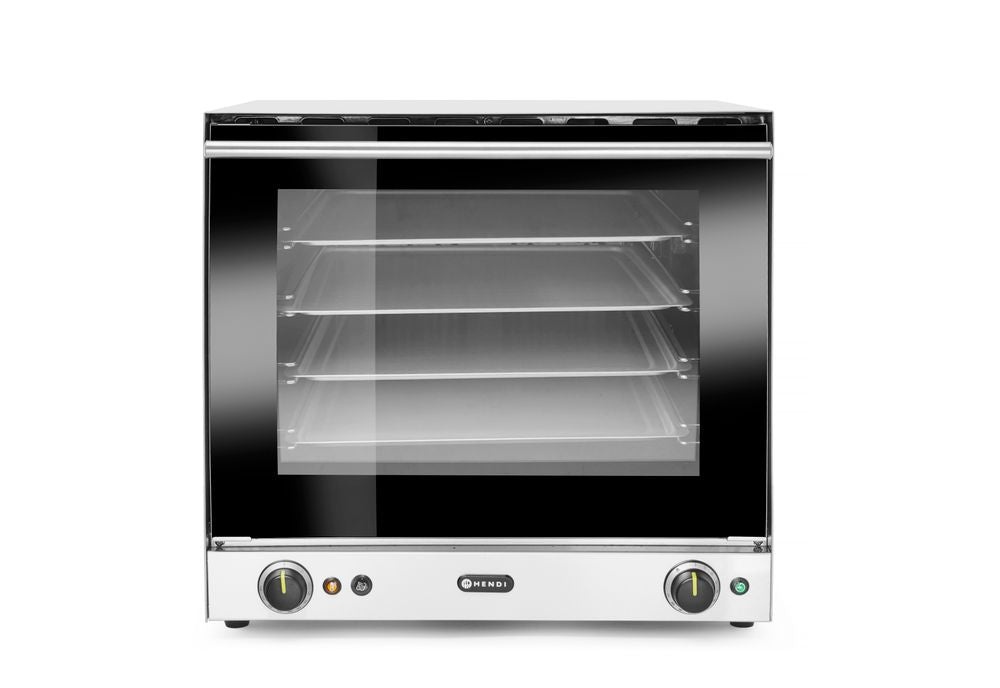
Forno a convezione con umidificatore H90S, HENDI, 62L, 220-240V/2670W, 595x595x(H)570mm
Brand: HENDI
Category: Home & Garden > Kitchen & Dining > Kitchen Appliances > Ovens